Sam Pittman

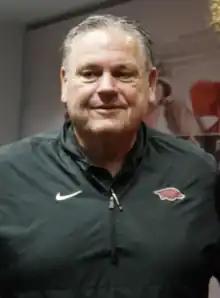
Pittman in 2023

Sam Pittman (born November 28, 1961) is an American college football coach who is the head football coach at the University of Arkansas. Prior to being hired at Arkansas, he was the associate head coach and offensive line coach at the University of Georgia. Prior to his hiring at Arkansas, Pittman spent almost his entire career, going back to the mid-1990s, as an offensive line coach at various college football programs. He also became known as one of the country's top recruiters.